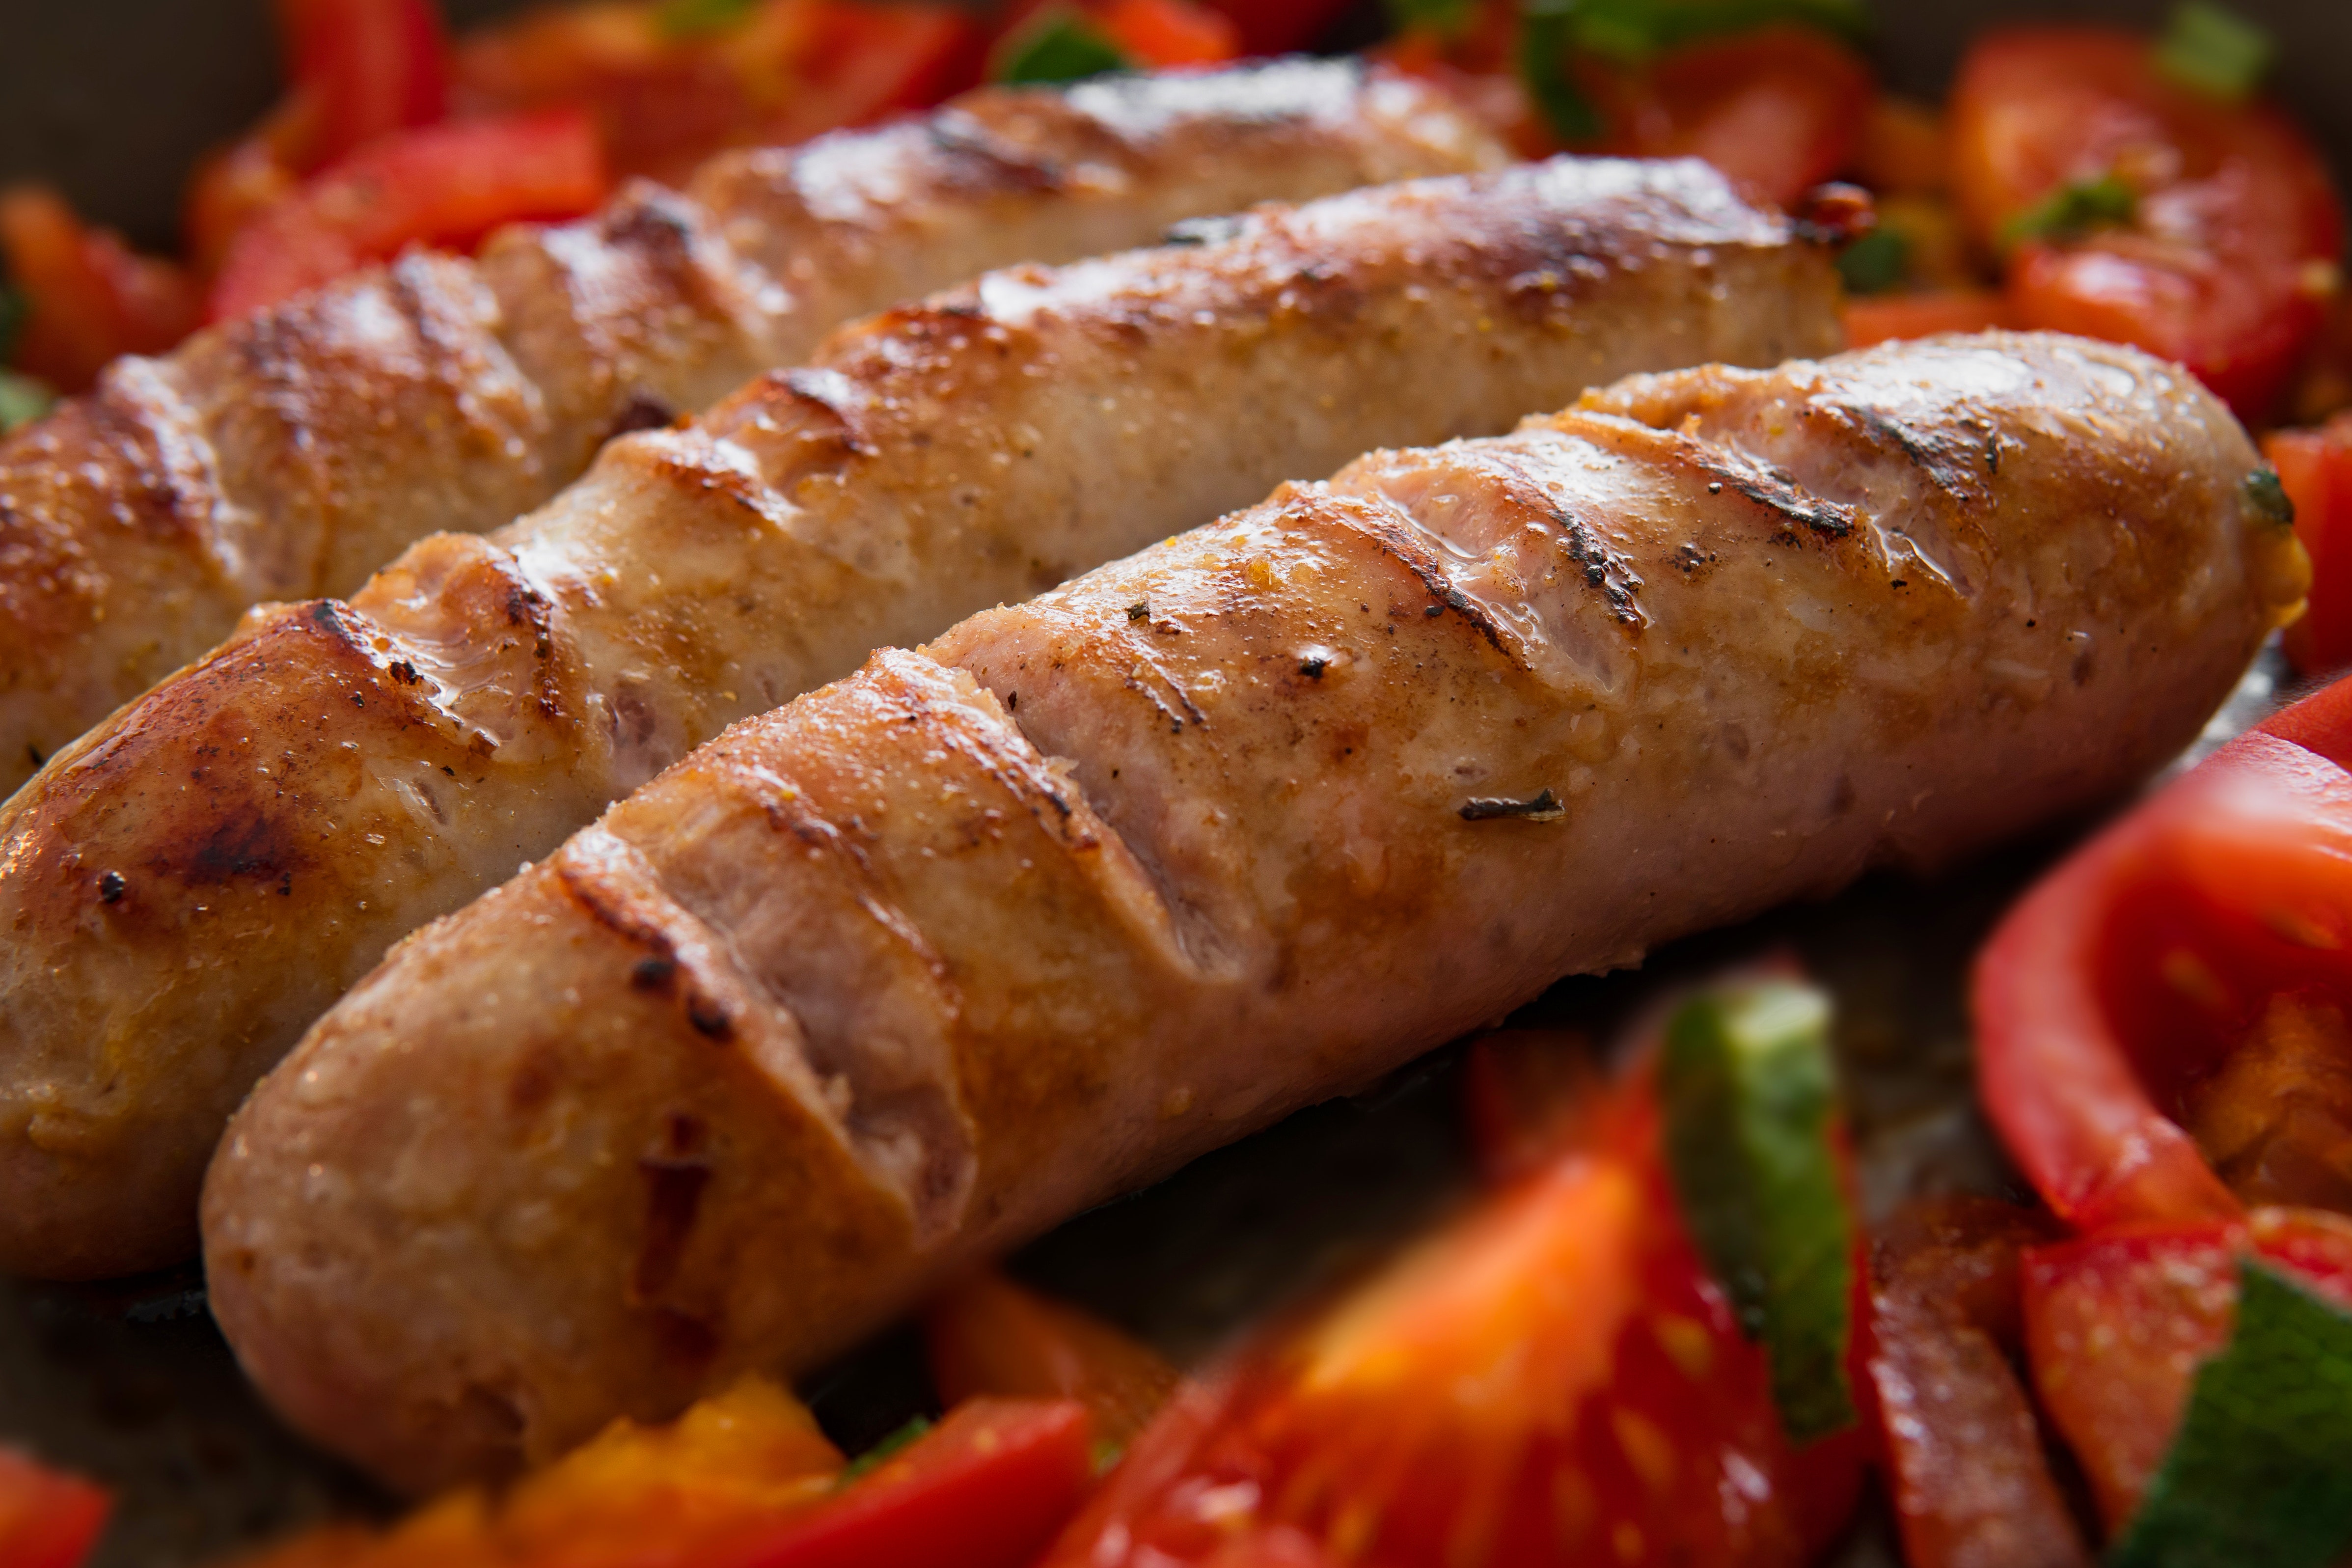
dish, food, cuisine, ingredient, Cumberland sausage, sausage, meat, bratwurst, thuringian sausage, italian sausage, vienna sausage, frankfurter w rstchen, breakfast sausage, produce, falukorv, loukaniko, kielbasa, boerewors, Diot, chorizo, Kebapche, roasting, recipe, grillades, sujuk, cervelat, mediterranean food, andouillette